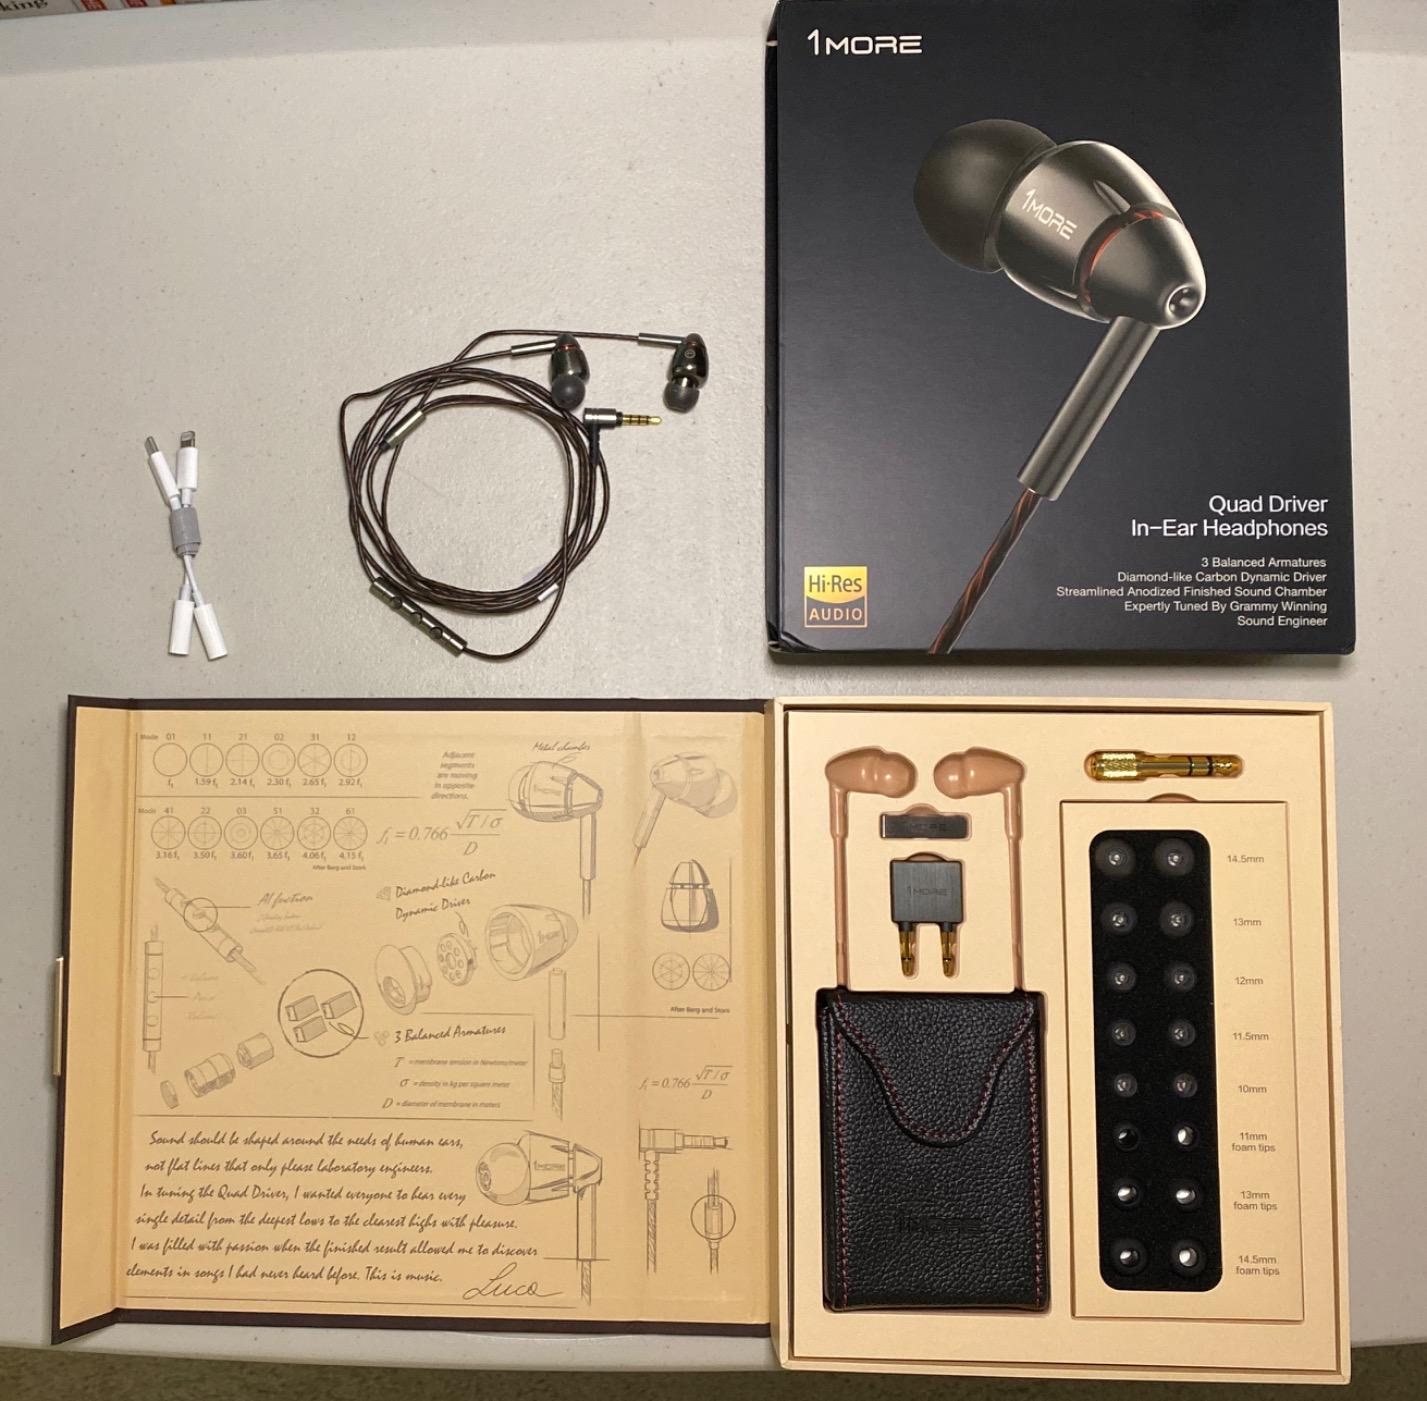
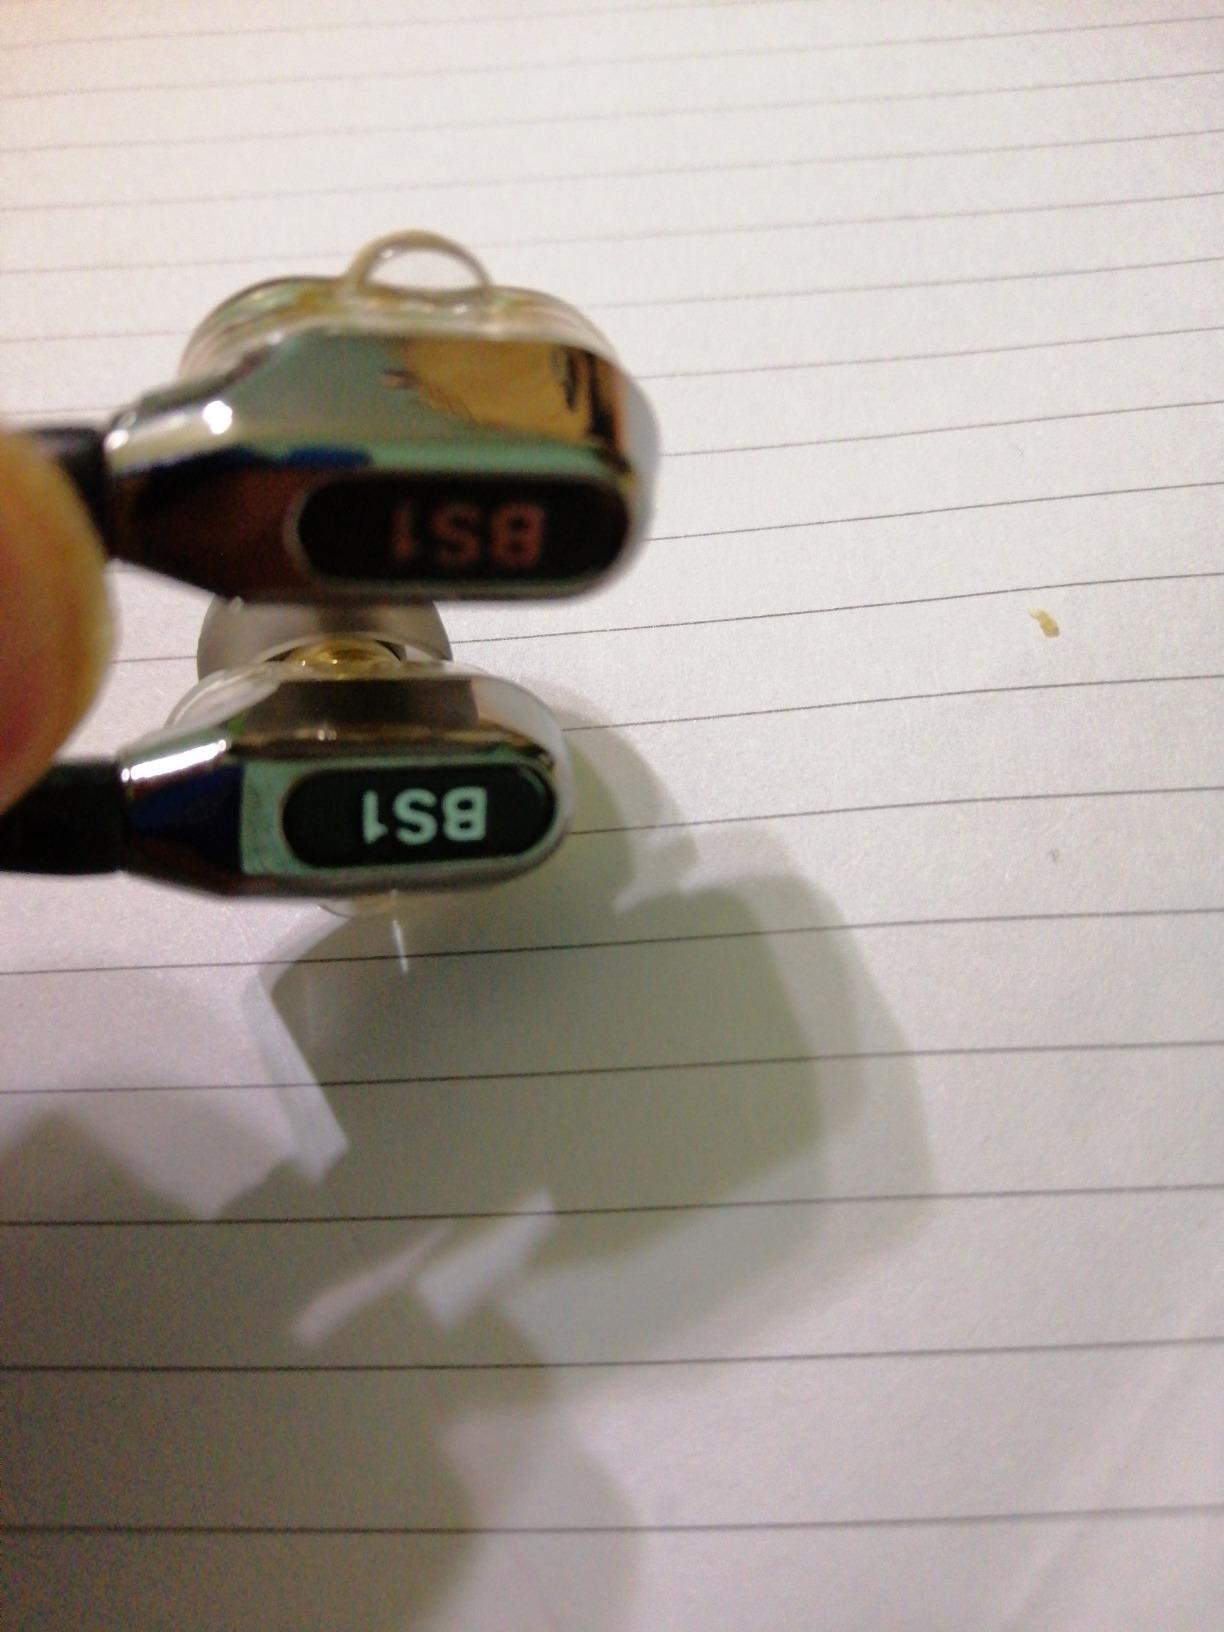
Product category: headphones
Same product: no